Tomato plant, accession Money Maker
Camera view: vertical (180 deg); turntable rotation: 300 degrees
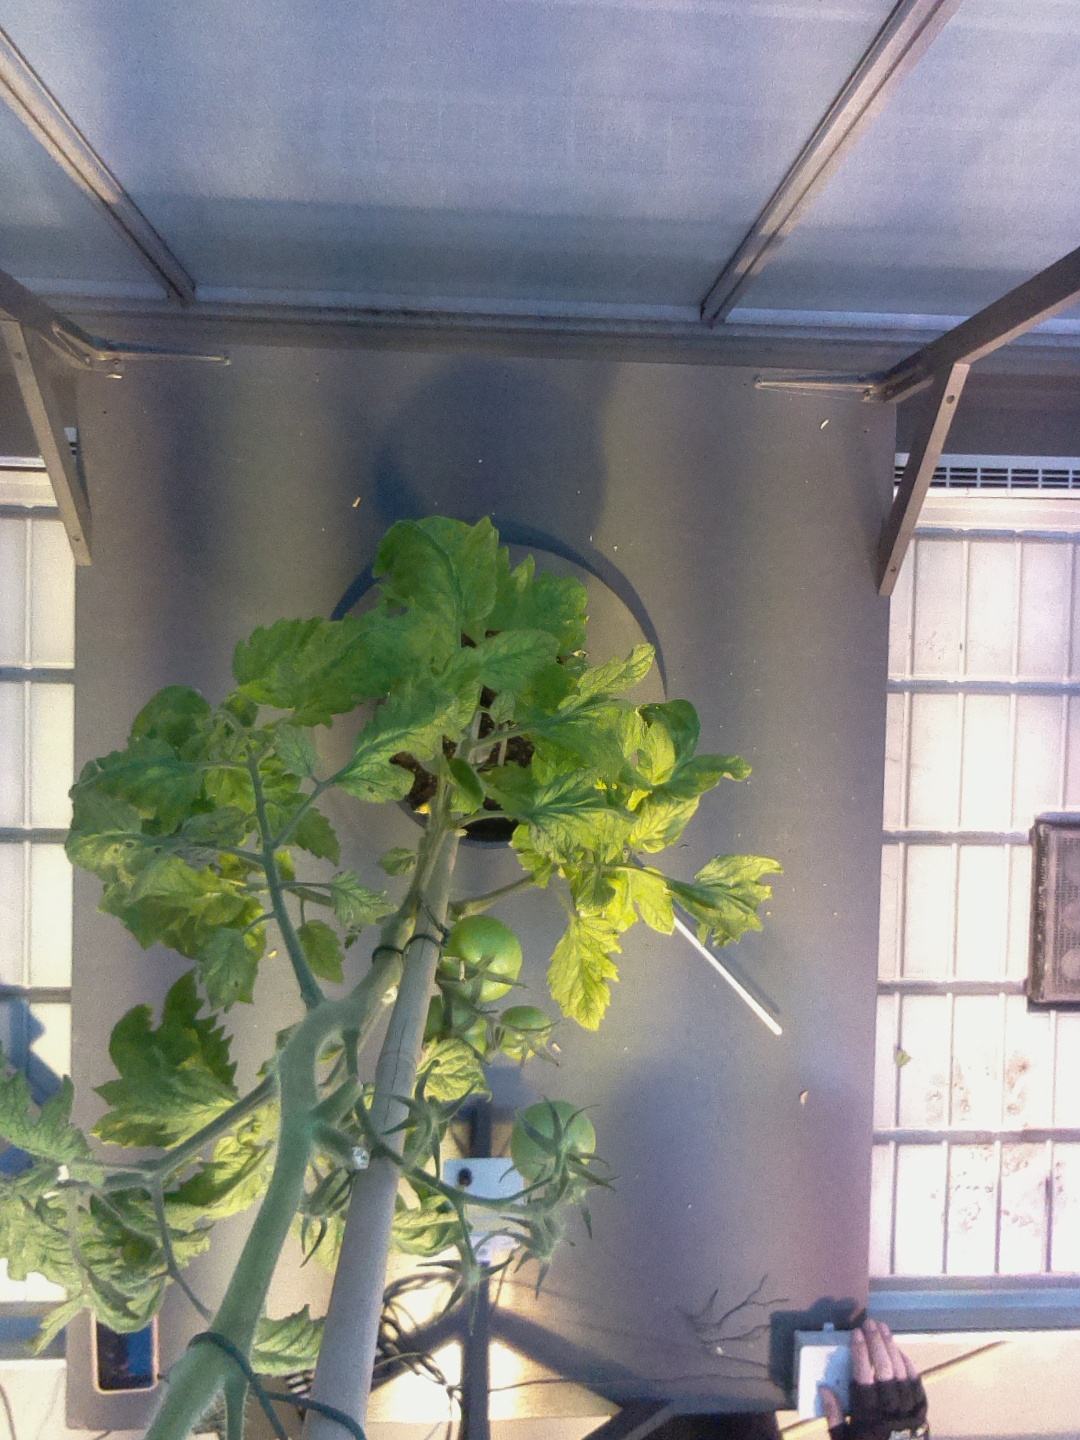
BBCH growth stage 78: 80% -90% of final fruit size